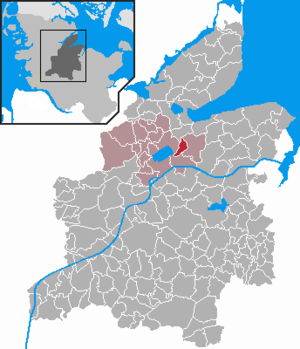
Haby
Kort
Haby er en kommune og en by i det nordlige Tyskland, beliggende i Amt Hüttener Berge i den østlige del af Kreis Rendsborg-Egernførde. Kreis Rendsborg-Egernførde ligger i den centrale del af delstaten Slesvig-Holsten.